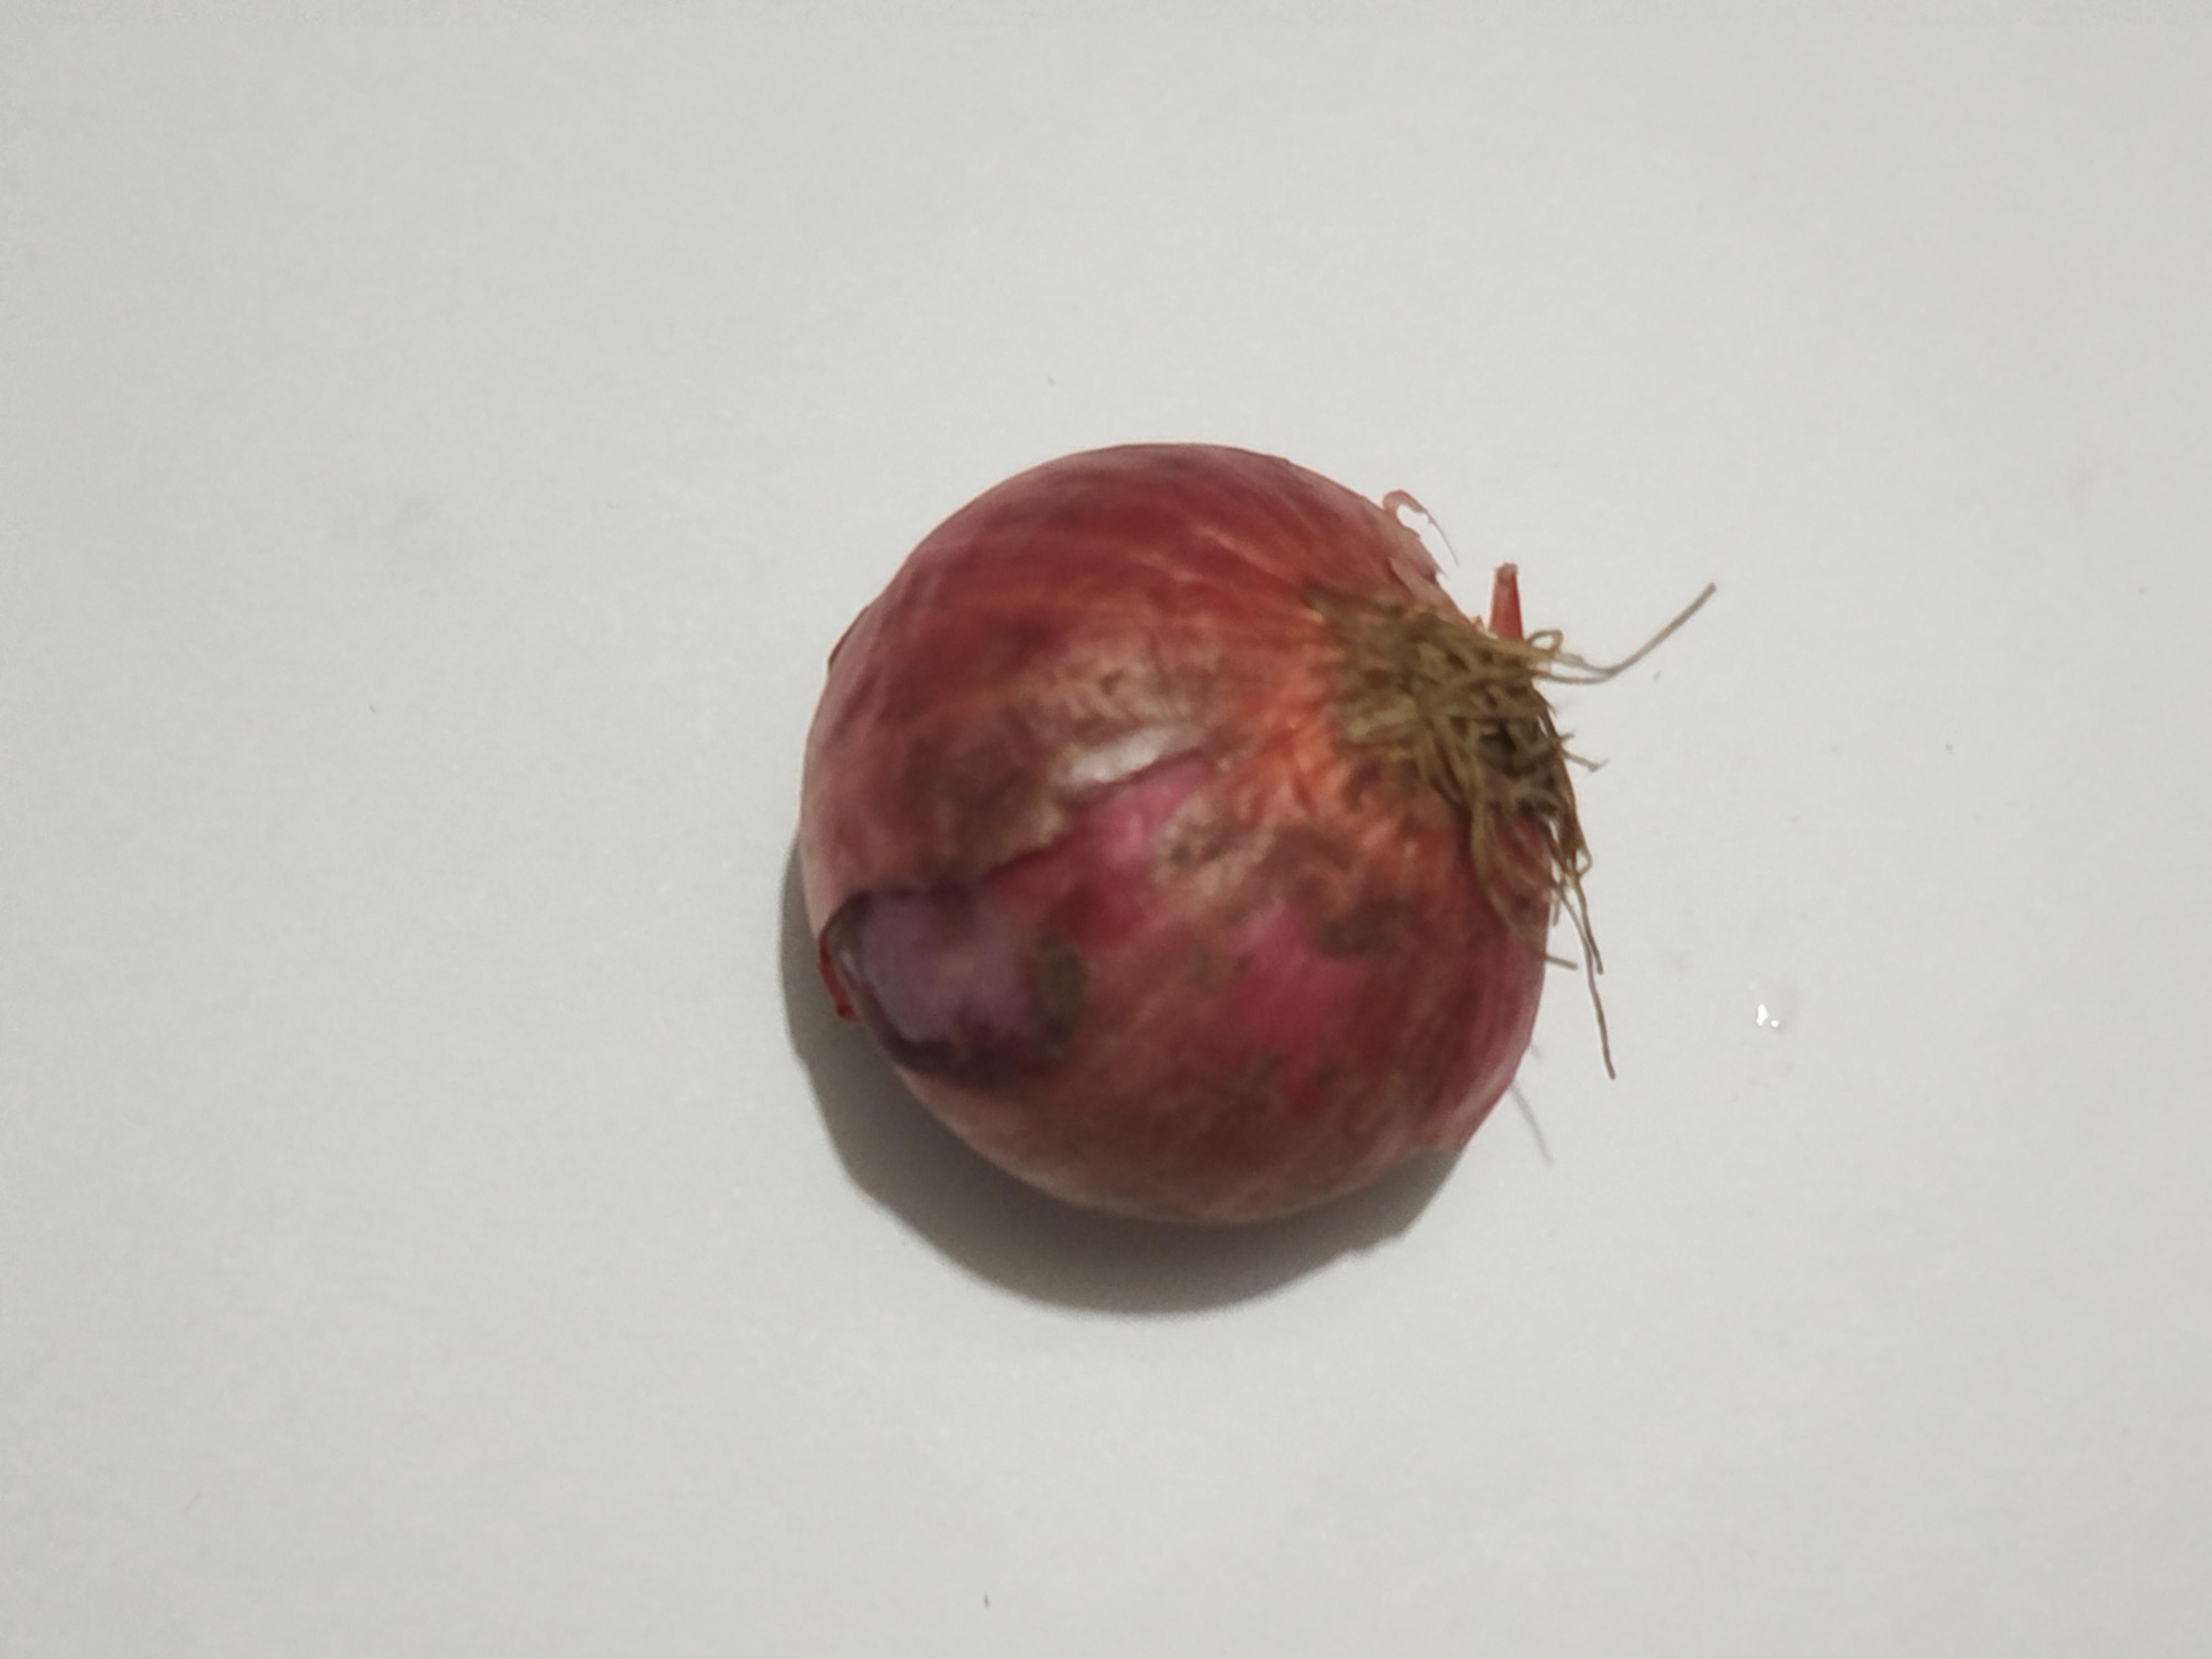
Label: Onion